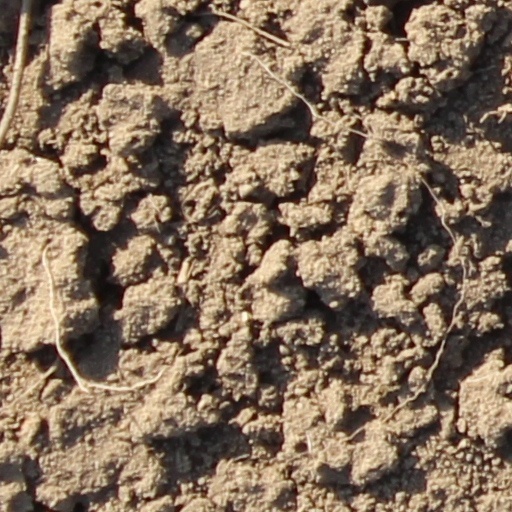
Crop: wheat